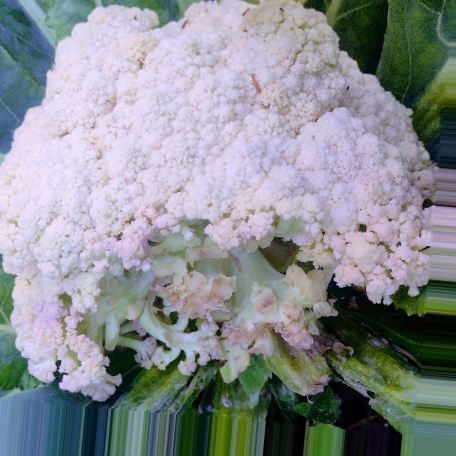
Label: Bacterial spot rot